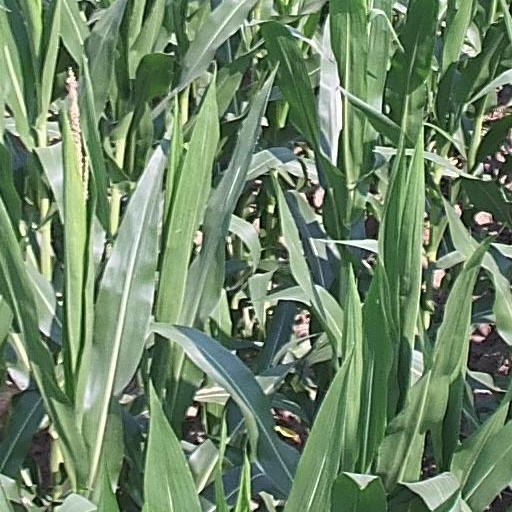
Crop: maize; corn